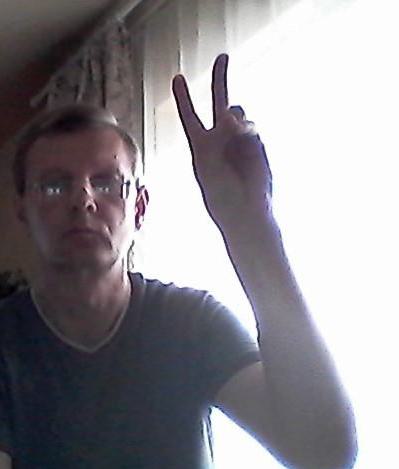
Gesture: peace